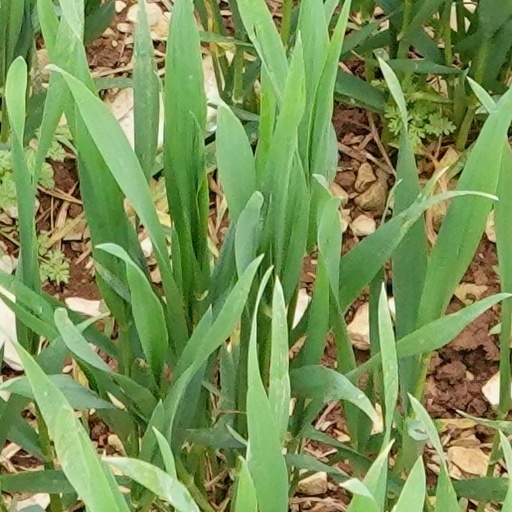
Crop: wheat